Phacops

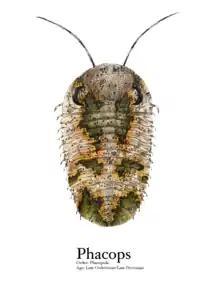
Reconstruction of "Phacops" with a speculative, cryptic "Rorschach" pattern based on the proposed ability to camouflage.

There are specimens known of "Phacops rana" with many irregular black spots. Because similar spots in a specimen of "Greenops boothi" from the same site are arranged in rows, it may be assumed that they are original and not caused by the fossilisation process. The spots are irregular and have spurs branching outwardly, similar to the melanophores in many extant animals. In one specimen, the black spots are much larger than in another one. It is quite conceivable that changing the size of the melanophores enabled "Phacops rana" to camouflage itself in different environments.